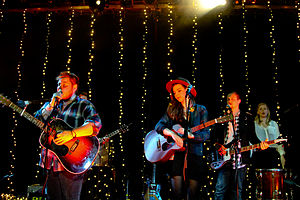
Of Monsters and Men
Of Monsters and Men er et indiefolk-/indiepopband fra Island. Bandet består af Nanna Bryndís Hilmarsdóttir, Ragnar Þórhallsson, Brynjar Leifsson, Arnar Rosenkranz Hilmarsson, Árni Guðjónsson, Kristján Páll Kristjánsson og Ragnhildur Gunnarsdóttir.